House of Averino

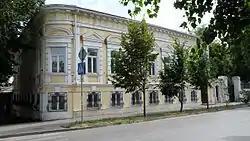

The House of Averino is a mansion of the middle of the 19th century in the historic center of Taganrog located at the address by Grecheskaya Street, 50. As a part of a historical building of Grecheskaya Street Averyino's house is included in the list of objects of cultural heritage of regional value.